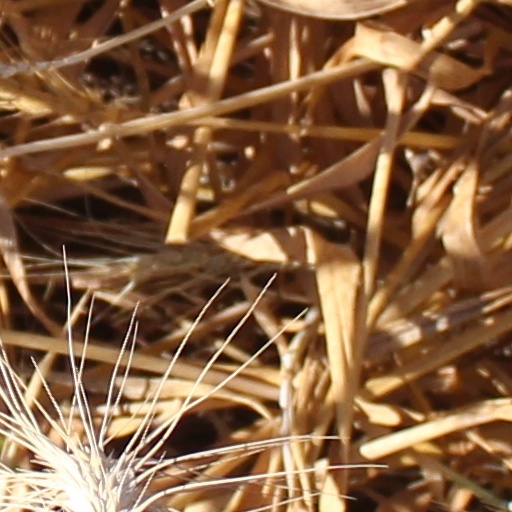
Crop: wheat